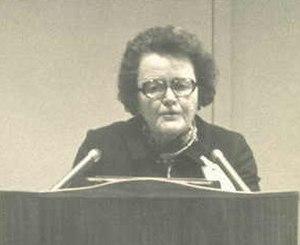
Ruth Patrick est une botaniste et limnologiste américaine, spécialiste de l'étude des algues diatomées et l'écologie d'eau douce.